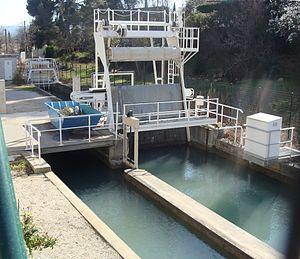
Le canal de Marseille est la principale source d'approvisionnement en eau potable de la ville de Marseille. D'une longueur de 80 kilomètres pour sa partie principale, il dessert l'intégralité des quartiers marseillais. Il a été construit au milieu du XIXᵉ siècle en une quinzaine d'années sous la direction de l'ingénieur Franz Mayor de Montricher, amenant les eaux de la Durance dans la ville depuis le 8 juillet 1849. Il représente une réalisation marquante de l'ingénierie du XIXᵉ siècle en cumulant de très nombreuses infrastructures, ponts, tunnels, réservoirs, etc.